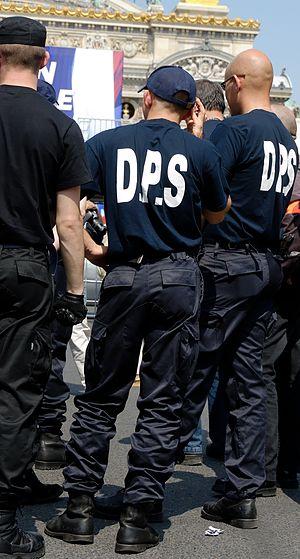
Membres du Département Protection-Sécurité (DPS) observant le dispersement du défilé du Front National en l'honneur de Jeanne d'Arc.
Le Département protection sécurité est le service d'ordre du Rassemblement national. Il fait également office de service de renseignement interne.